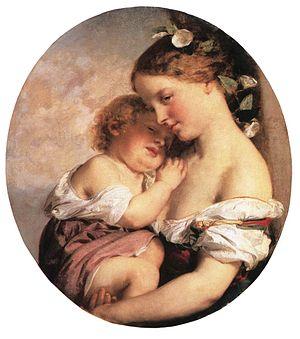
Le psaume 131 est attribué à David et fait partie des quinze cantiques des montées. Il est classé parmi les psaumes de confiance, comme quelques autres.